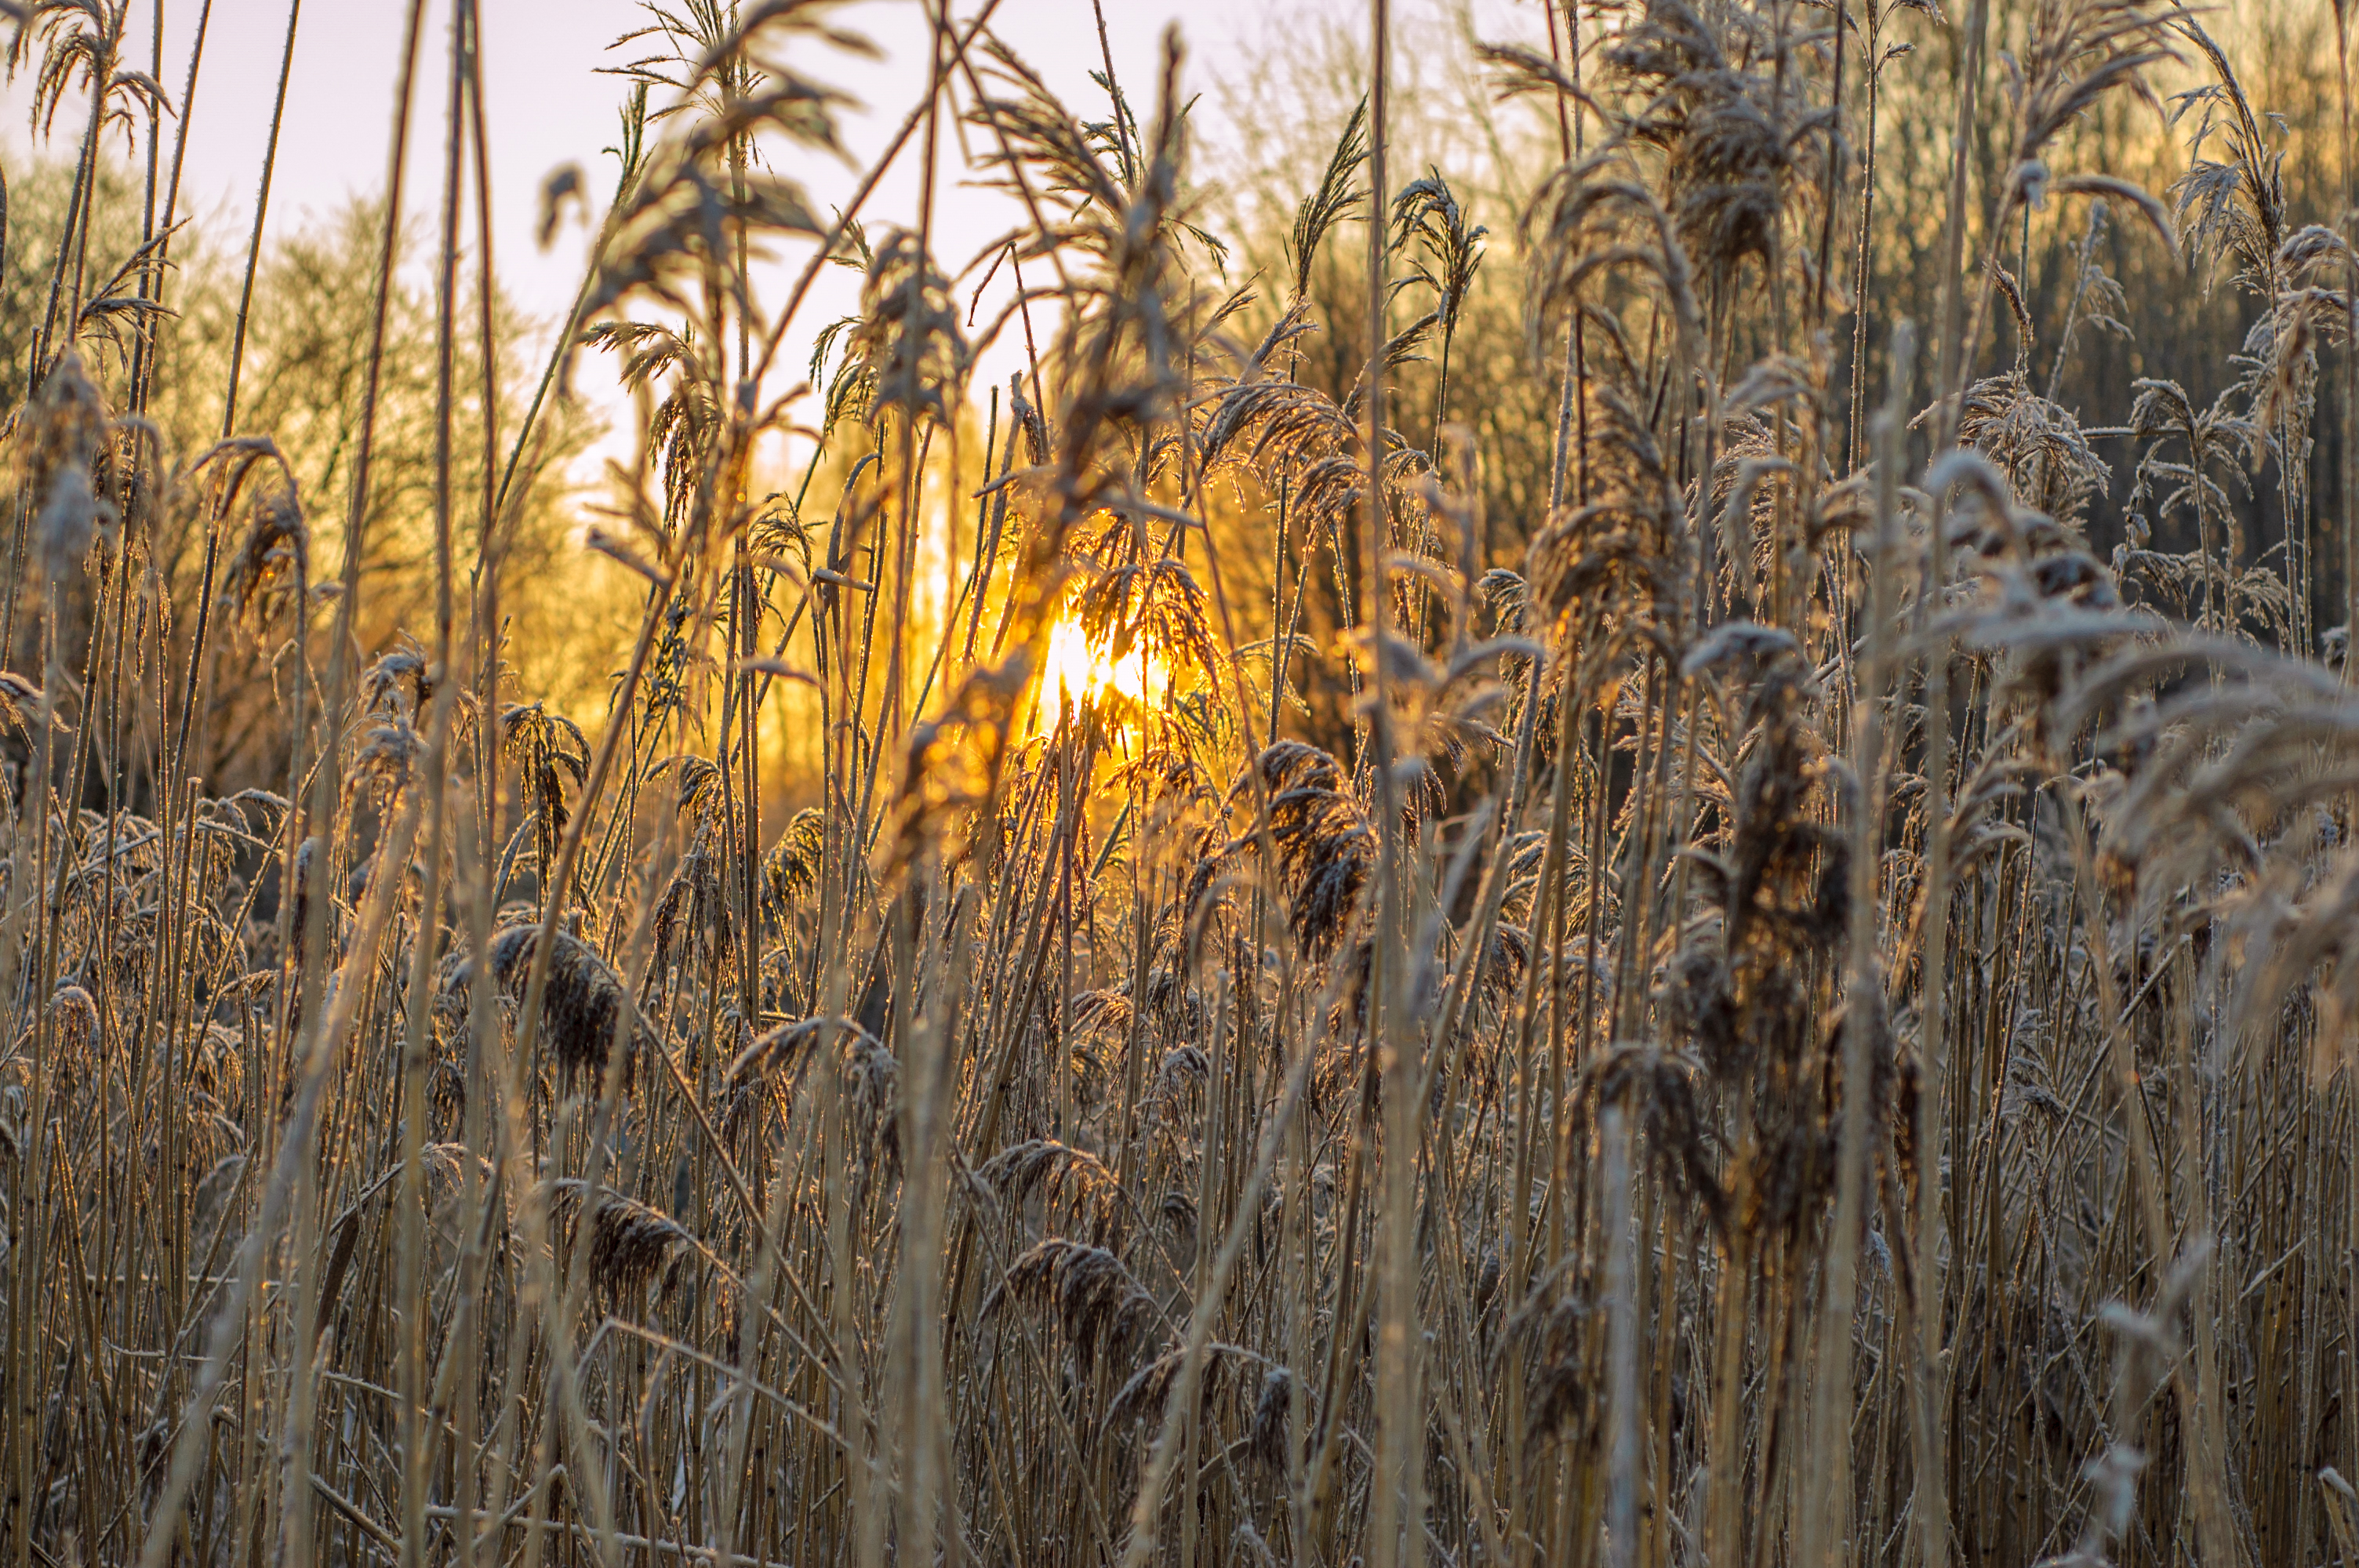
image, sunlight, flowering plant, grass family, phragmites, twig, morning, plant stem, poales, sunrise, evening, sunset, prairie, herbaceous plant, perennial plant, backlighting, subshrub, shrubland